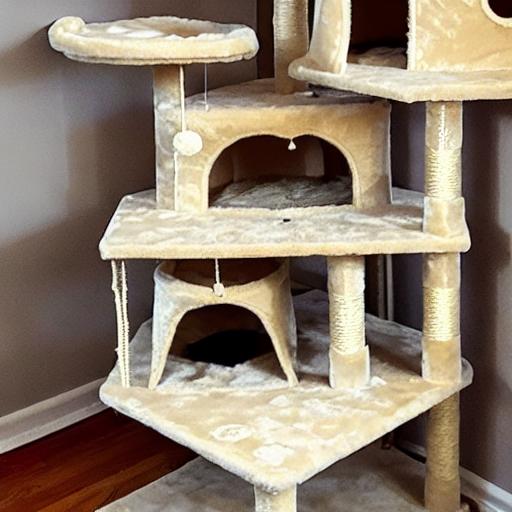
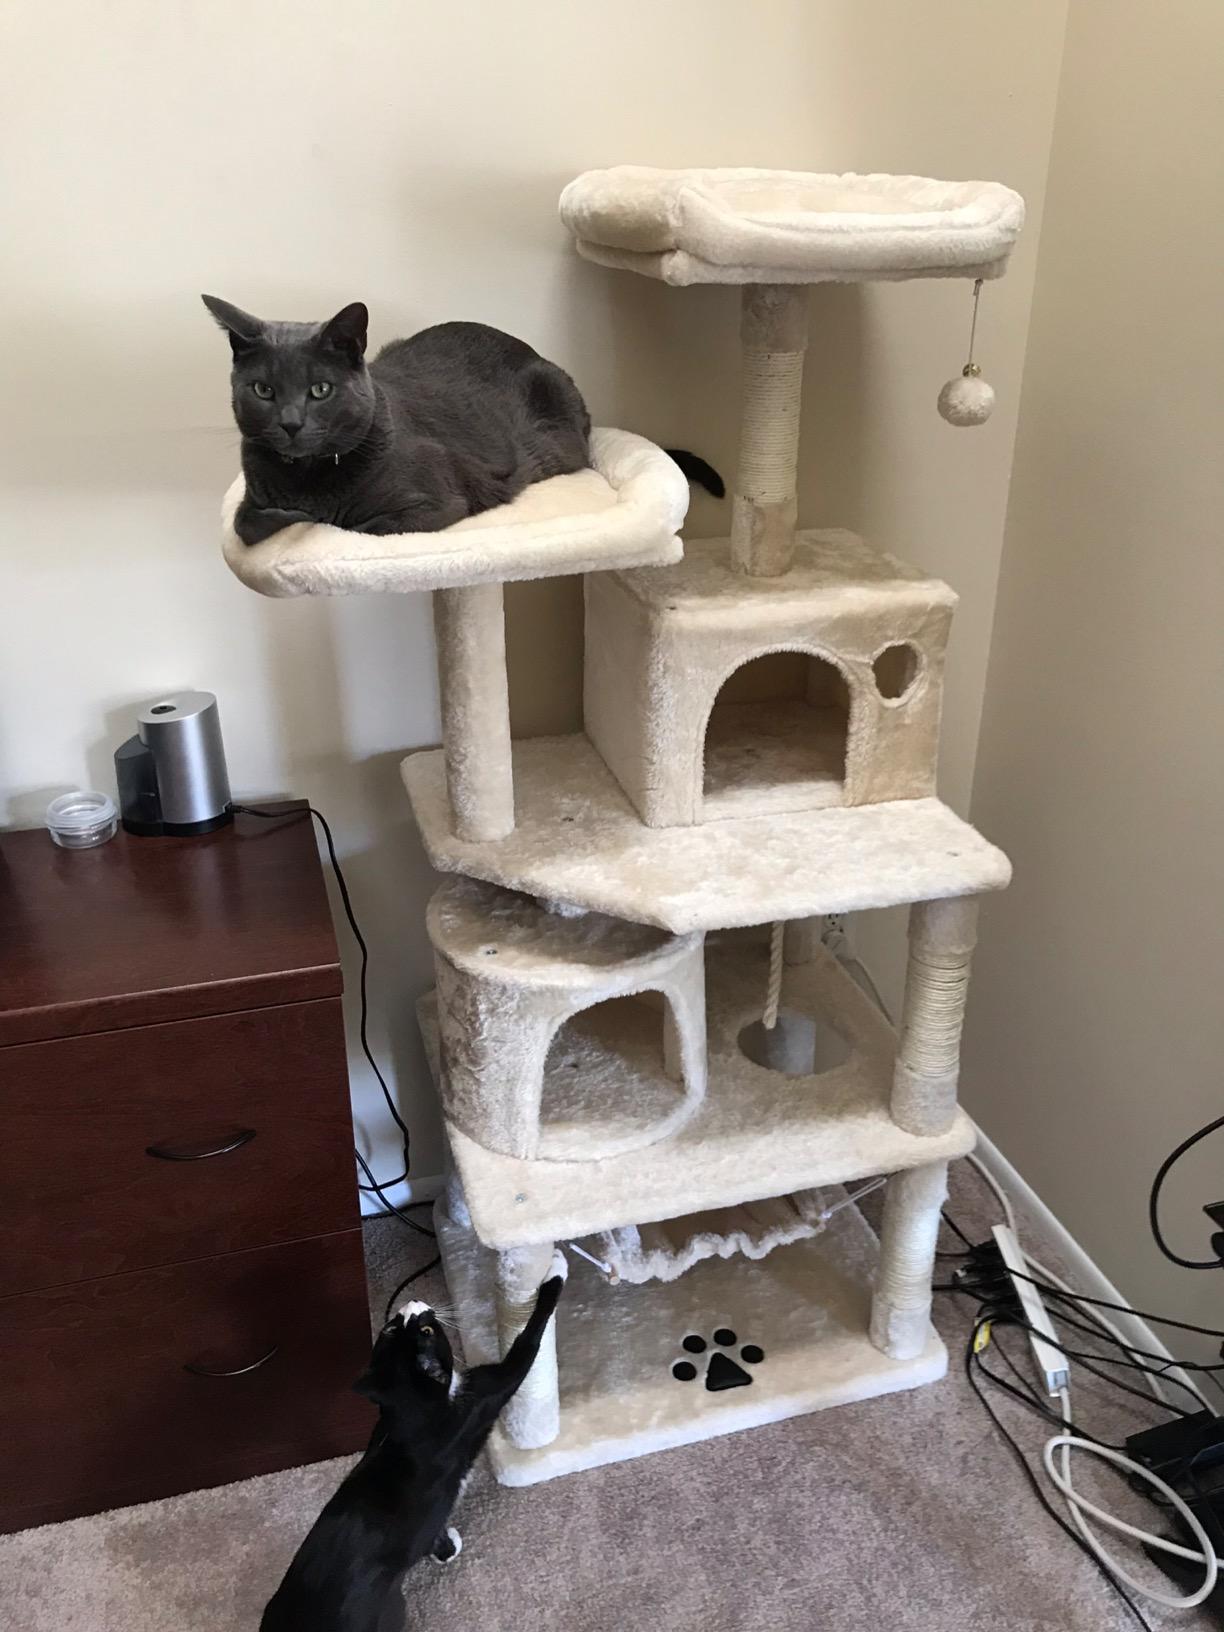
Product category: items_cat tree
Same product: no